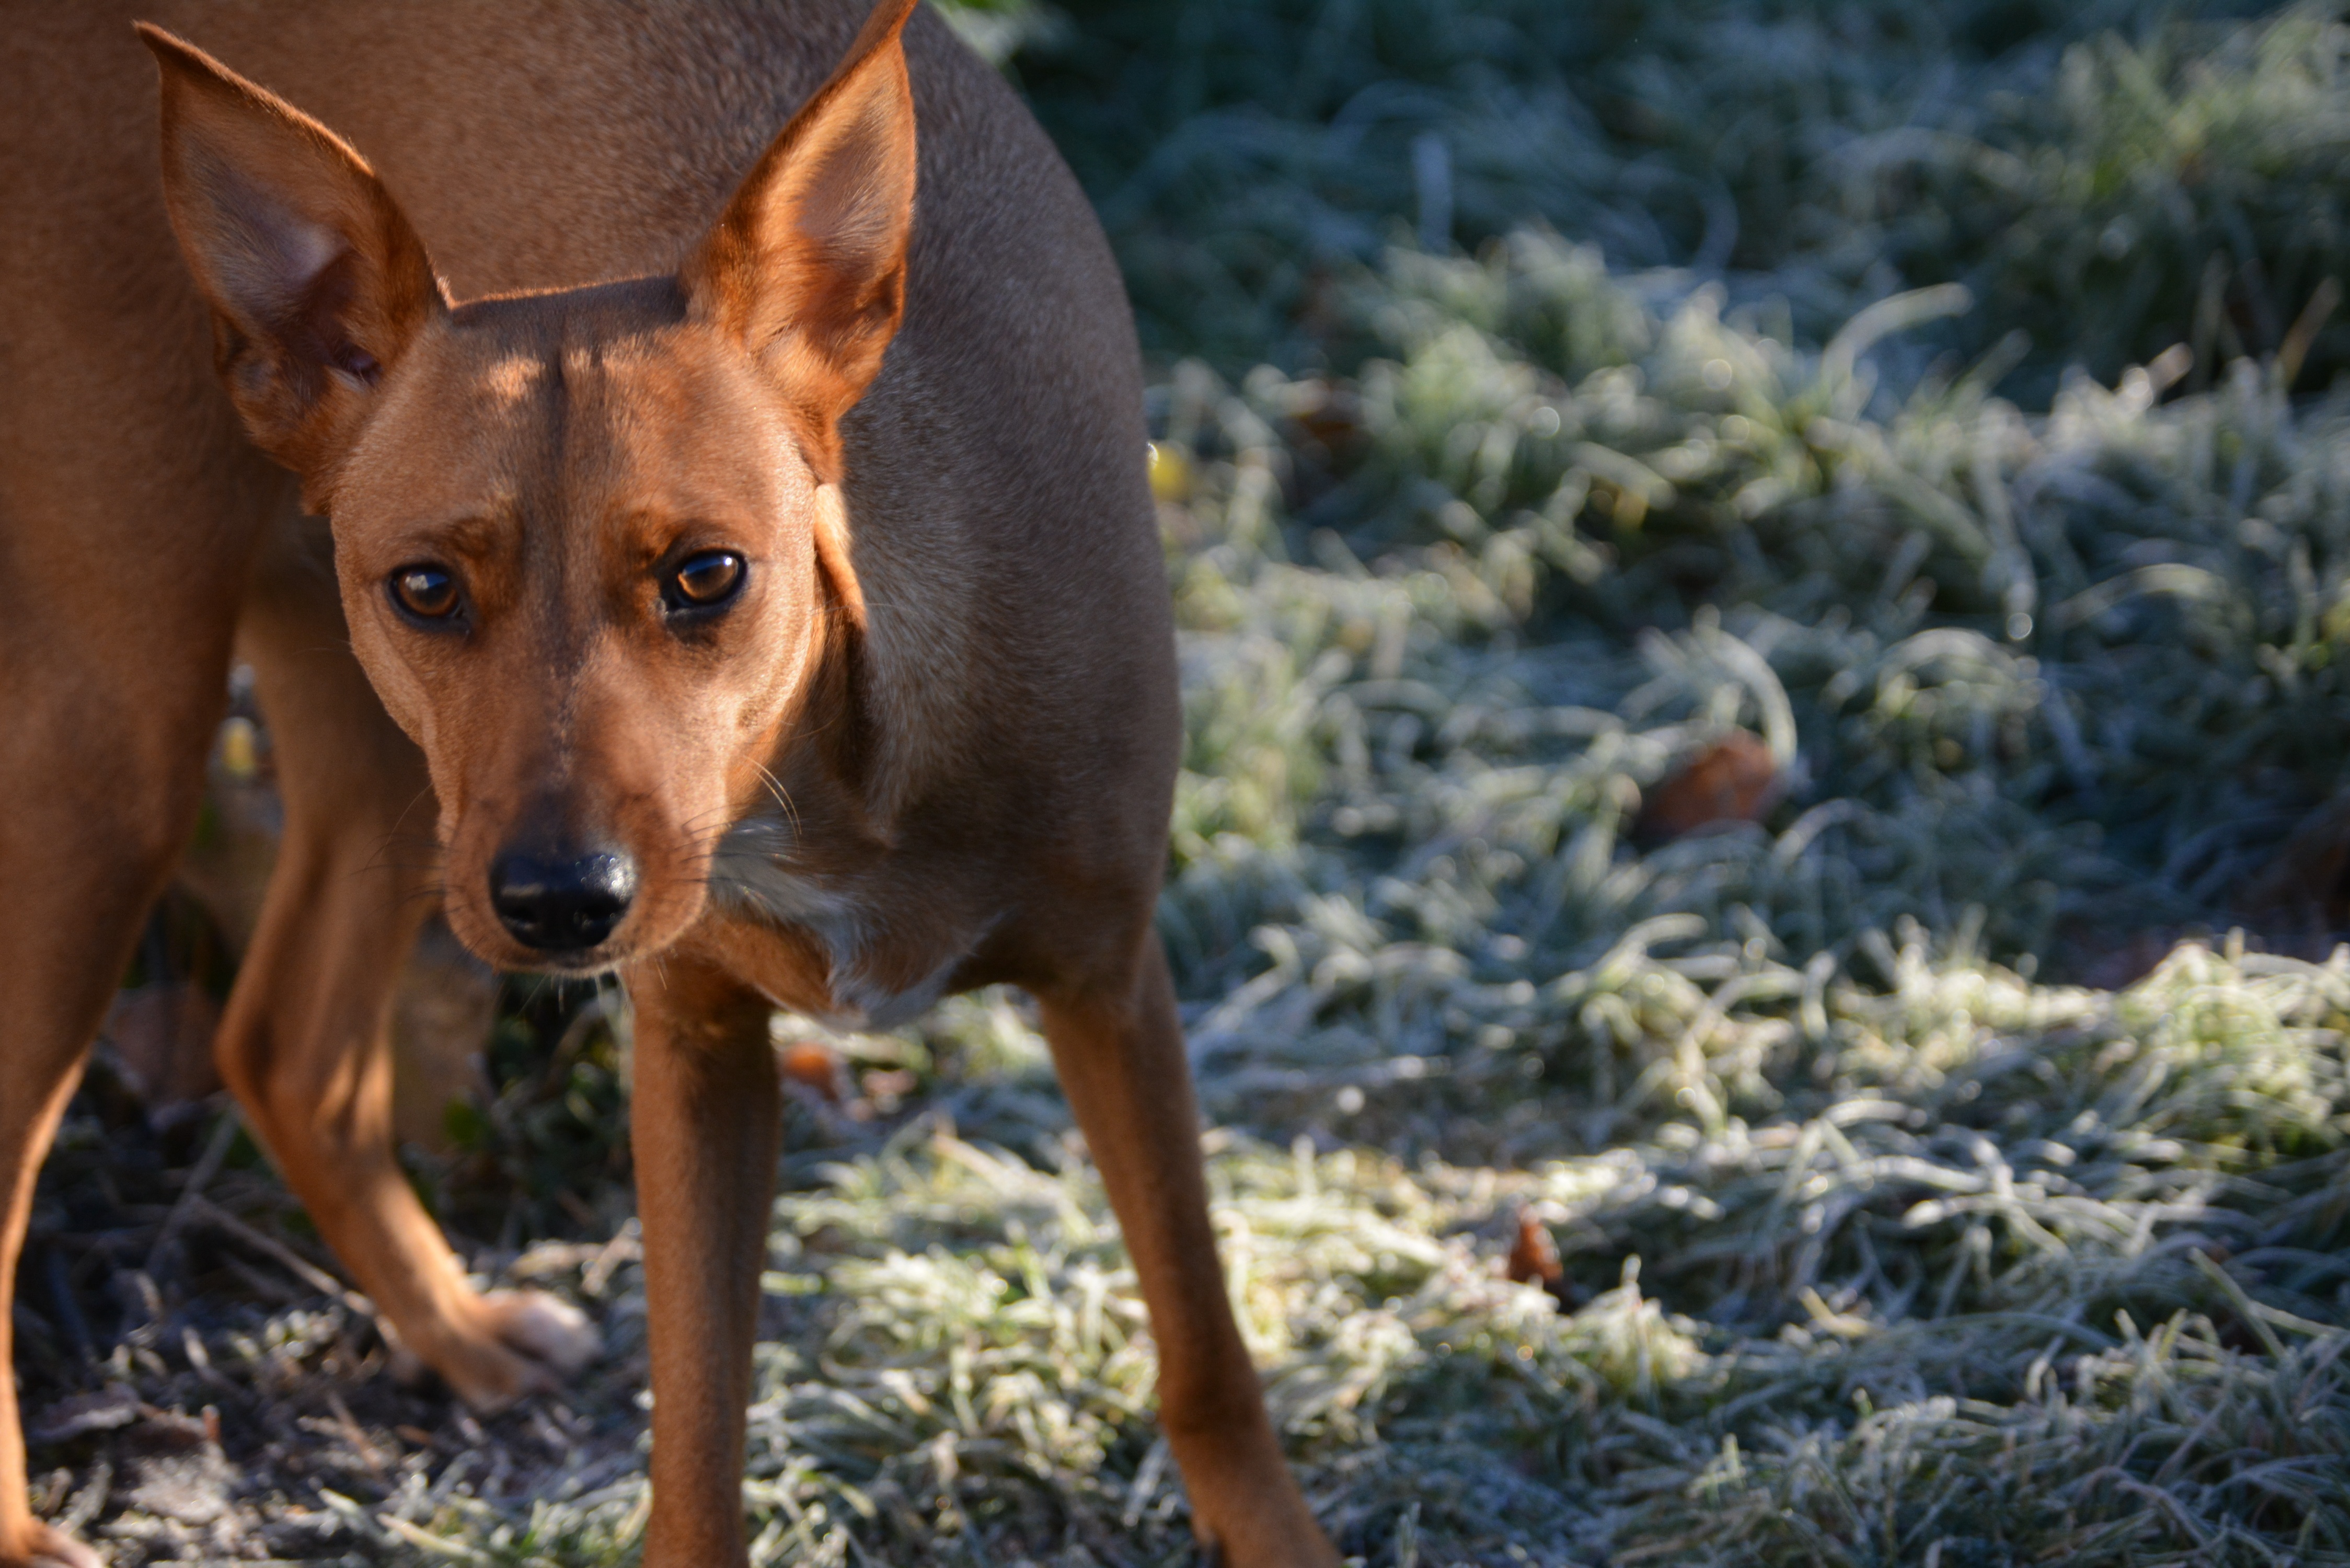
cold, winter, frost, dog, mammal, hybrid, vertebrate, curious, dog breed, wildlife photography, awakened, hundeportrait, german pinscher, pinscher, dog like mammal, dobermann